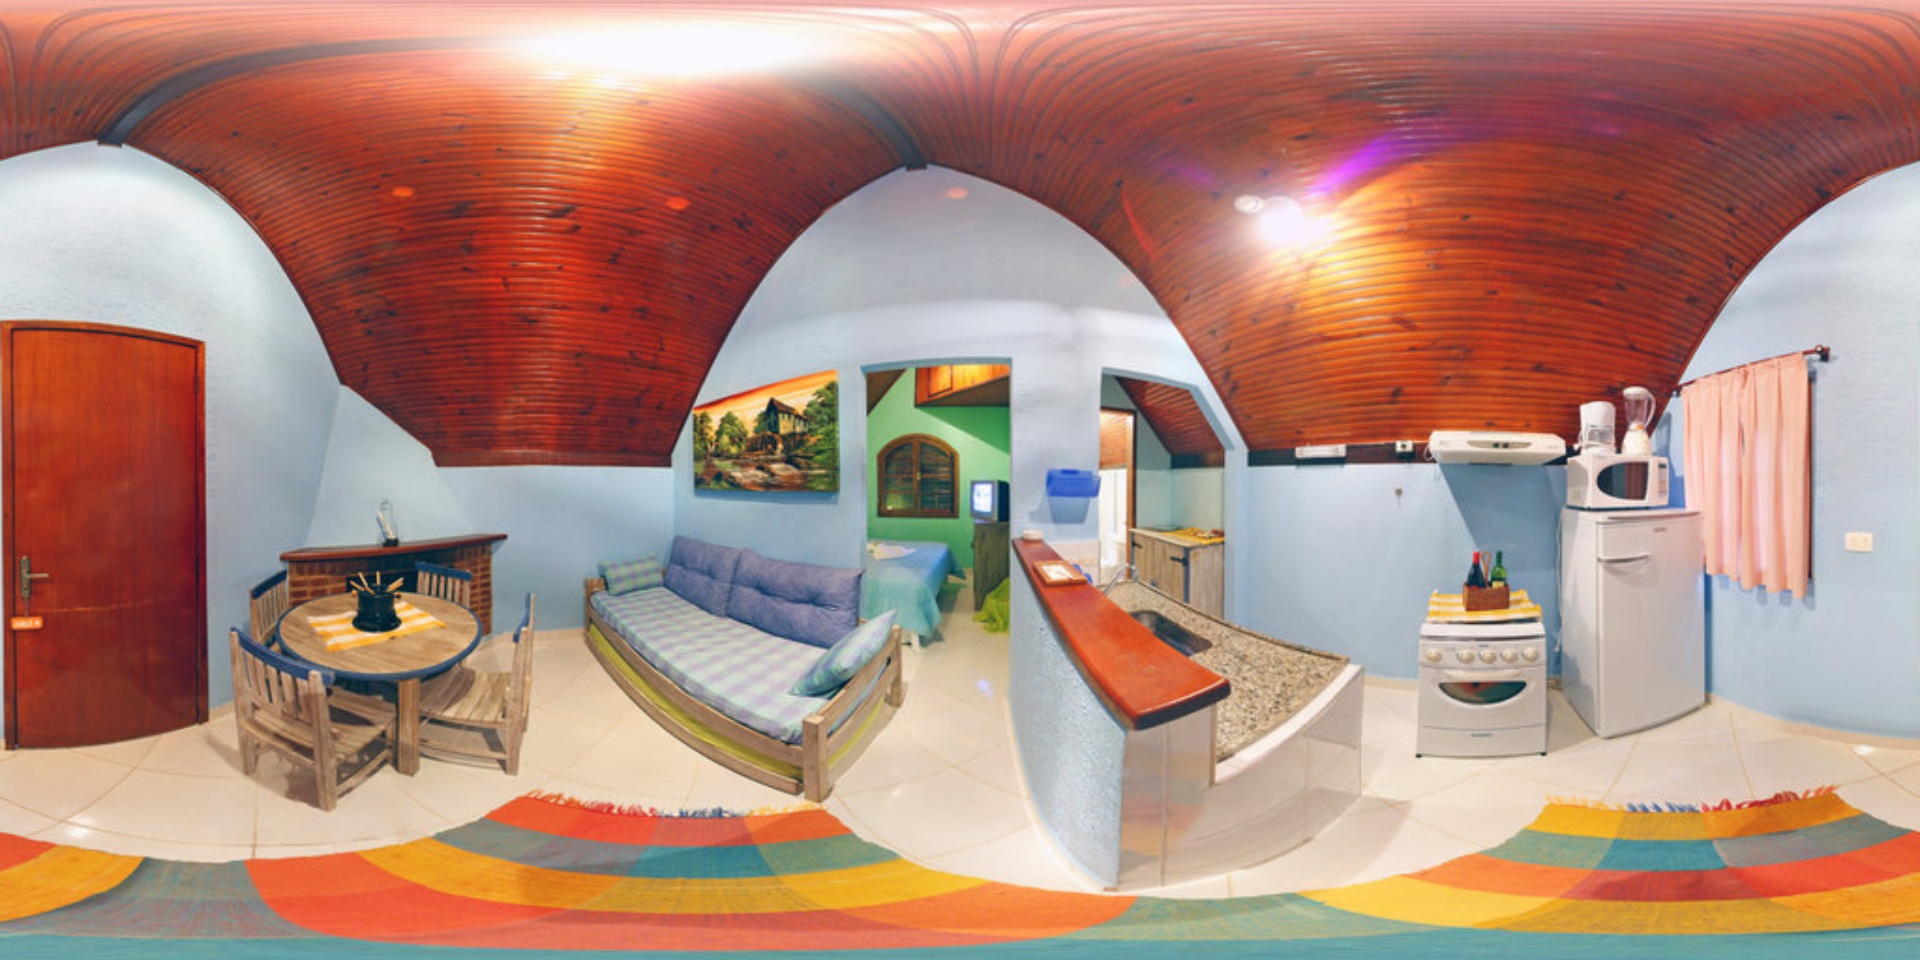
Referred object: the white microwave on top of the refrigerator

Referred object: turn slightly left to face the couch

Referred object: the round dining table opposite the door